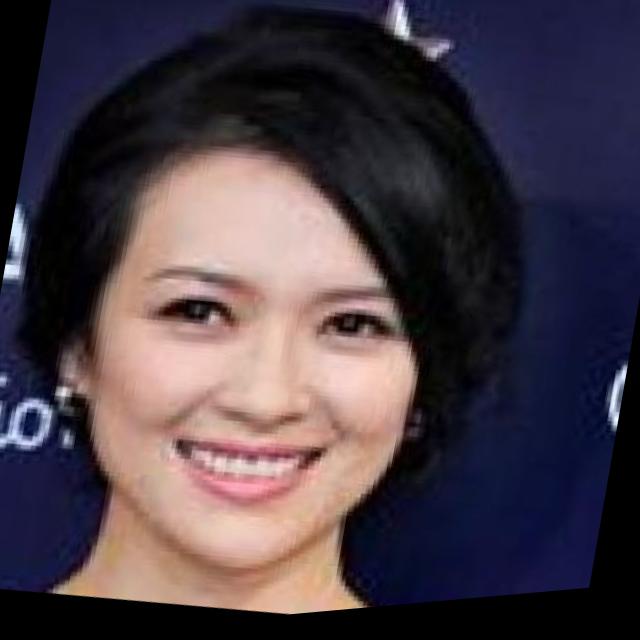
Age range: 21-44